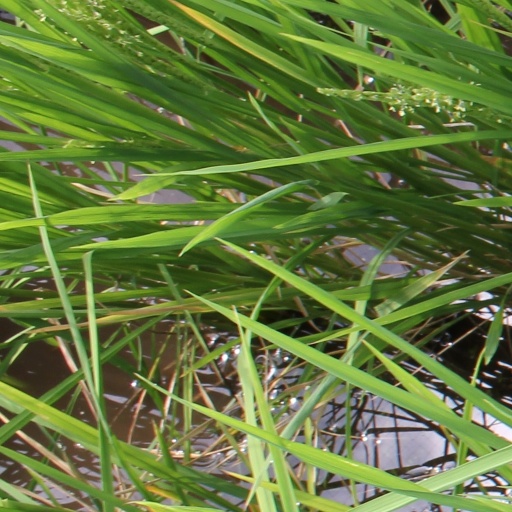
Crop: rice